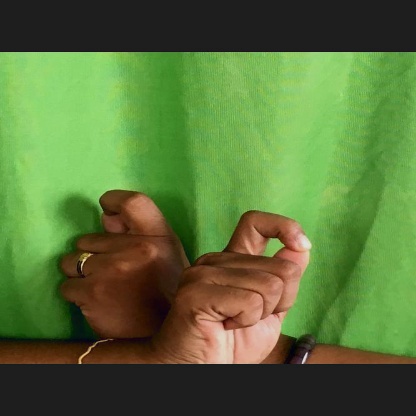
Mudra: Berunda